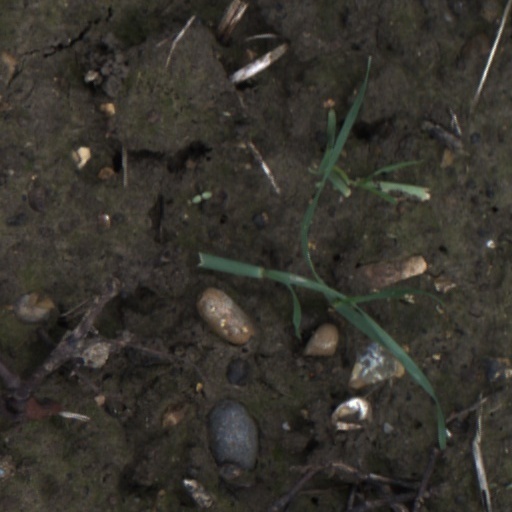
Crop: wheat